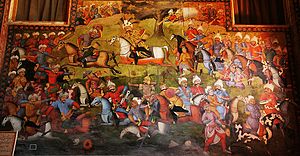
Qizilbash / Karakteristik
Qizilbāsh-soldater ses, iført deres røde tāj, kæmpe med Shāh Ismā'īl mod den usbekiske leder Shaybānī Khān (1510).
"Qizilbāsh eller Kizilbāsh betyder ""rød-hoved"" og er et navn, der især benyttedes i 1500-tallet, som en betegnelse for de daværende alevitter. Navnet kommer af den karakteristiske røde hovedbeklædning, som de safavidiske qizilbāsh-soldater bar.